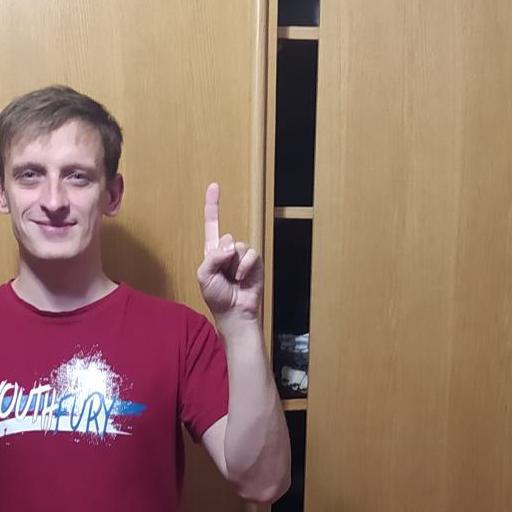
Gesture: one